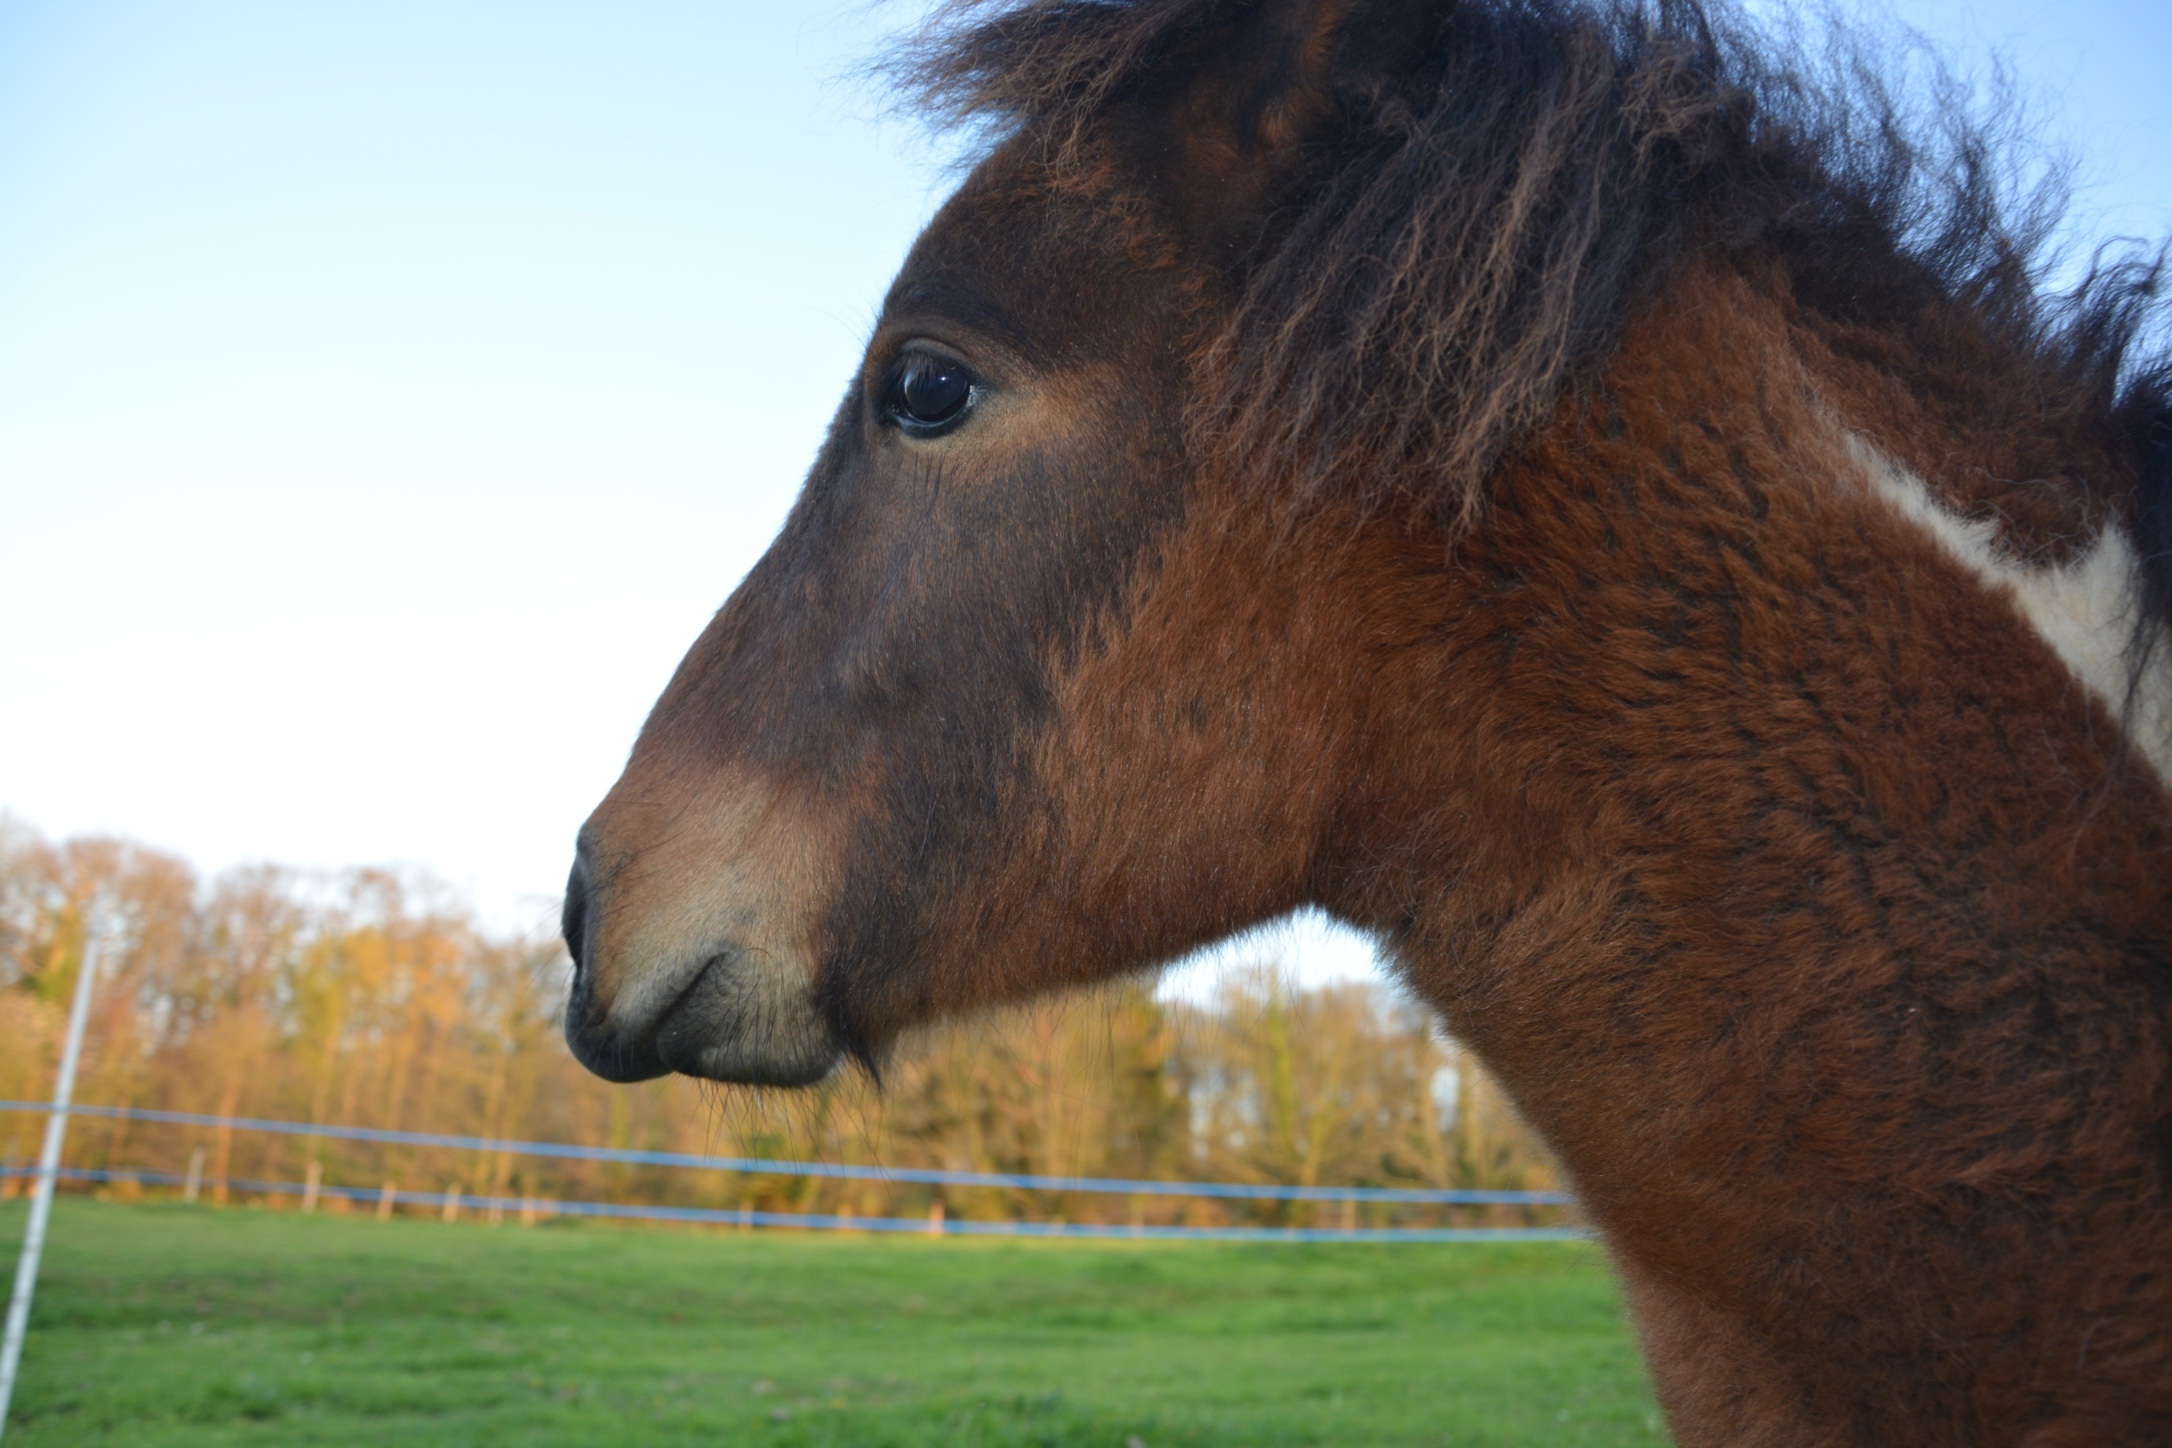
nature, grass, animal, pasture, grazing, horse, brown, mammal, stallion, mane, fauna, pony, vertebrate, mare, foal, horse like mammal, mustang horse, equines